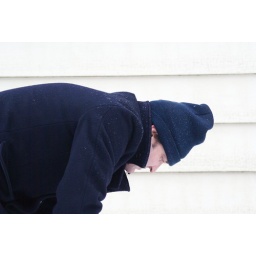
Uncle Chris and the girls at his house in Seattle, WAUncle Chris and the girls at his house in Seattle, WA